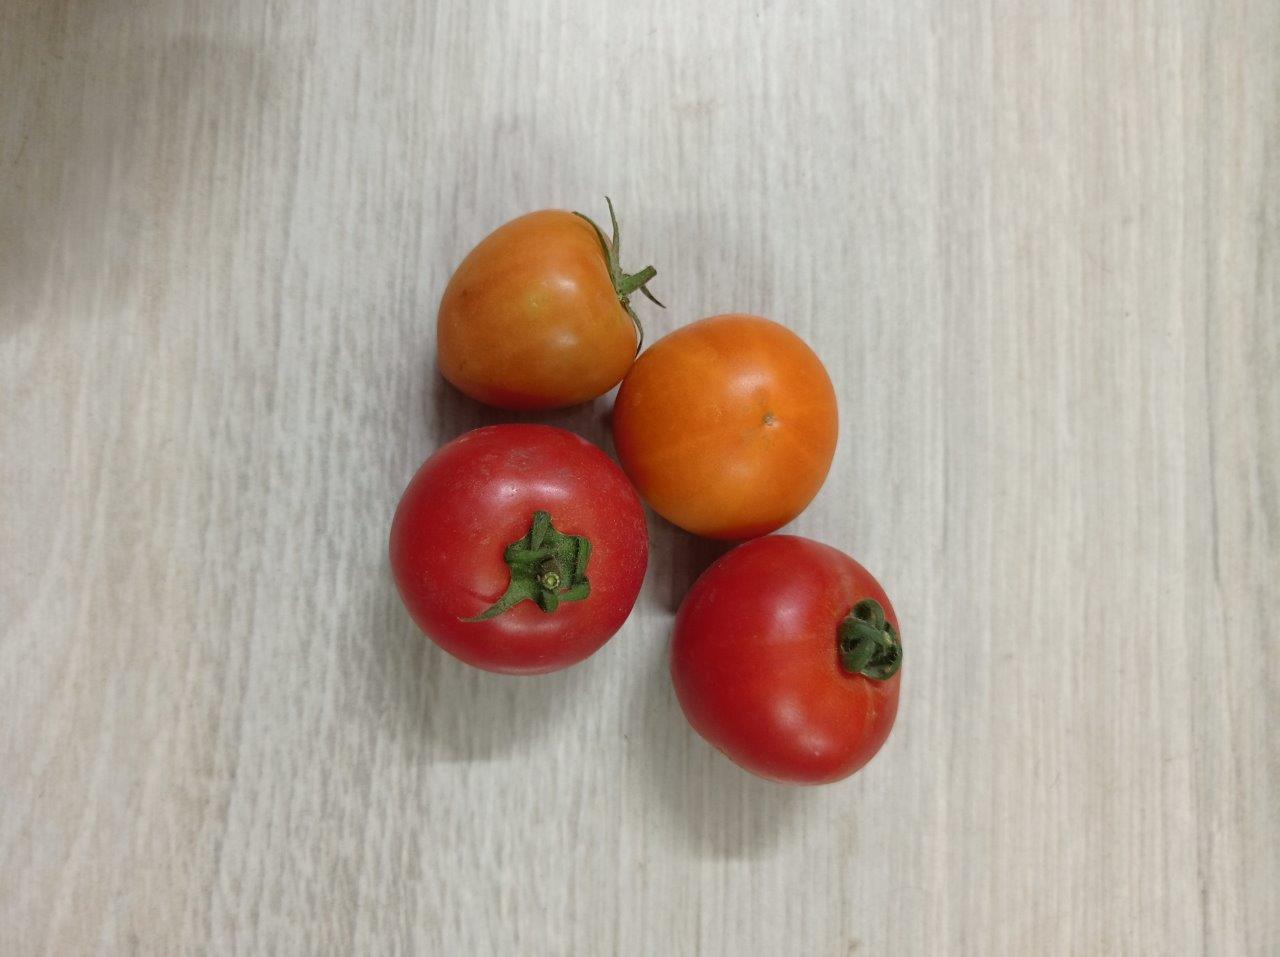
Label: Fresh